Magali Comte

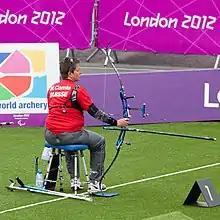

Magali Comte (born 23 September 1967) is a Swiss Paralympic archer. She was represented Switzerland at three Olympic Games and she won a bronze medal at the 2011 World Para Archery Championship in Turin.